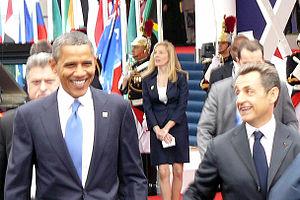
Nicolas Sarkozy accueille Barack Obama à l'ouverture du G20, à Cannes, le 3 novembre 2011 (photo prise dans conditions difficiles de foule et pluie sans pouvoir viser précisément)
Le Sommet du G20 2011 est une réunion du groupe des 20 qui se réunit en France en novembre 2011 : la France, qui est le pays qui préside les rencontres cette année organise également un G20 des ministres du travail et de l'emploi et un G20 des ministres de l'agriculture.